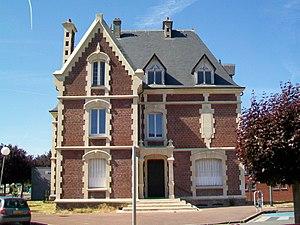
Le centre culturel municipal dans l'ancien château Richard, rue Louis-Boilet.
Pont-Sainte-Maxence est une commune française située dans le département de l'Oise, en région Hauts-de-France.